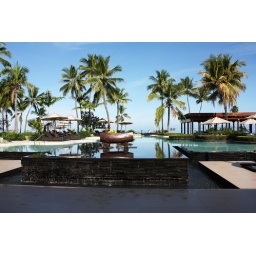
the main resort pool ^_^ towards the right is the flying fish bar where you can sit in the pool and sip cocktails ^_^